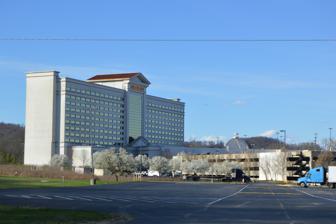
Building: Caesars Southern Indiana
Country: United States of America
Year built: 1998
American casino hotel Caesars Southern Indiana View from the west Location Elizabeth, Indiana Address 11999 Casino Center Drive SE Opening date December 12, 2019 Theme Romanesque No. of rooms 503 Total gaming space 110,000-square-foot (10,000 m 2 ) Casino type Land-based Owner Vici Properties Operating license holder EBCI Holdings, LLC Previous names Caesars Indiana (1998-2008) Horseshoe Southern Indiana (2008-2019) Renovated in 2008, 2016, 2019 Website caesars .com /caesars-southern-indiana Caesars Southern Indiana (formerly Caesars Indiana and Horseshoe Southern Indiana ) is a casino hotel in Southern Indiana . Opened in 1998, it is owned by Vici Properties and operated by the Eastern Band of Cherokee Indians , using the Caesars name under license from Caesars Entertainment . It is located outside the community of Elizabeth, Indiana at the Harrison County line, across the Ohio River from Louisville, Kentucky . This is the closest casino to Louisville because casino gambling is not allowed in neighboring Floyd County . Locals often simply call it "The Boat", a reference to the former riverboat that was the main focus of the complex. The complex includes over 100,000 square feet (9,300 m 2 ) of gaming space, a sports betting lounge, and several restaurants.  Other amenities include a hotel , a pavilion, a showroom , two parking decks, and a golf course . Steelman Partners designed the hotel. History On November 8, 1994, a ballot proposal to allow riverboat gambling was passed by the residents of Harrison County, Indiana , following legislation passed by the General Assembly to allow such gambling in the Hoosier state. In January 1995 five different proposals were given to the Indiana Gaming Commission in order to begin a riverboat gambling organization in Harrison County. Over a year passed before the proposition by the partnership of ITT Corporation 's Caesars division and Riverboat Development Incorporated (RDI) was approved, granting the Caesars World/RDI partnership the preliminary license in May 1996. The initial plan of the Caesars/RDI partnership was for the complex to cost $228 million, but by early 1998 the projected cost was raised to $275 million. They chose a site near Bridgeport, Indiana , an unincorporated town located immediately on the Harrison County side of the Harrison County/ Floyd County border; the site is 15 miles (24 km) southwest of Louisville, Kentucky ( Kentucky 's largest metropolis), and was selected after performing a study to determine the nearest accessible location (to the city) that would permit a riverboat casino to operate legally. Louisville officials attempted to delay the construction of Caesars Indiana, to protect the gambling revenue of Churchill Downs and other Kentucky horse racing interests. Environmental groups lodged similar complaints due to concerns regarding the potential negative impact of the proposed development on local air quality, waterways, and wildlife. The Caesars/RDI partnership had already spent $11 million on making necessary improvements to use the newly acquired property. A preliminary study by the United States Army Corps of Engineers in February 1998 determined that further environmental studies, which would have delayed the building of the necessary facilities for Caesars Indiana, were not necessary. However, the United States Army Corps of Engineers did caution the Caesars/RDI partnership to carefully consider the number of trees to be cleared and the impact on runoff water. Caesars Indiana was finally opened to the public on November 20, 1998. The riverboat was initially slated to begin operating in the summer of 1998, but interference by three different Indiana environmental groups issuing lawsuits, the United States Environmental Protection Agency (due to the Army Corps of Engineers concluding that a full environmental study was unnecessary), and heavy rains in the spring of 1998 delayed the opening. A VIP cruise on November 16, 1998, was the first sailing of the riverboat. Horseshoe Southern Indiana Since 1998, Horseshoe Southern Indiana has employed 2,400 people. It has been estimated that Horseshoe Southern Indiana has diverted $12 million in lottery revenue annually from the state of Kentucky. Because the original charter of the Colony of Virginia gave Virginia ownership of the entire Ohio River , which now forms the border between Kentucky and Indiana, Kentucky (which was split from Virginia in 1792) claims ownership of the entire river, and has often threatened to stop operations of riverboat casinos on the Ohio in neighboring states. Notably, a resolution proposed in the Kentucky House in 2002 called for "the purchase of a submarine to patrol the waters of the Commonwealth and search and destroy all casino riverboats." However, the non-binding resolution was never on the docket for a vote, and its sponsor said the resolution was in jest to protest Kentucky's ongoing prohibition of casino gambling. Due to the ownership of Caesars World having changed hands, Caesars Indiana was run by Starwood Hotels and Resorts , and then by Park Place Entertainment . From June 7 to June 19, 1999, the casino was shut down due to a river barge hitting the riverboat and due to excessive silt at its mooring site. It shut down again from March 20 to March 23 in 2008 due to unusually high river levels. High river levels again caused them to close in March 2011, April 2011 and March 2015, each for a handful of days. As part of its continual existence, the State of Indiana requires the casino to give money to two different charitable foundations in Harrison and Floyd Counties. In 2002, the Indiana legislature voted to allow casino riverboats to dock permanently. From 2002 to 2019, the riverboat never left the dock, except for once per year to prove to the United States Coast Guard that the vessel was seaworthy and could move under its own power. Horseshoe Southern Indiana was given as an example to discredit Kentucky governor Ernie Fletcher 's claims that Kentucky casinos would enable prostitution during the 2007 Kentucky governors race. In recent years, Horseshoe Southern Indiana has co-sponsored Thunder Over Louisville . An earthquake on April 18, 2008 , caused the complex to lose electrical power, and it had to rely on backup generators. Completed in April 2017, a $13-million renovation refurbished all 503 guest rooms, suites and the hotel lobby. The hotel remained fully operational during the renovation. In October 2017, ownership of the property was transferred to Vici Properties as part of a corporate spin-off , and it was leased back to Caesars Entertainment. In 2015, the Indiana legislature amended the law to allow casino gambling on land. In 2018, construction began on a land-based casino to replace the riverboat. On December 9, 2019, the riverboat was permanently closed. On December 12, 2019, a $90-million 110,000-square-foot (10,000 m 2 ) land-based casino replaced the riverboat after 18 months of construction. The property's name was changed to Caesars Southern Indiana to coincide with the opening. The new venue includes dining, shopping, gaming, and entertainment. Sports wagering was also added to the venue following Indiana's legalization of sports betting earlier in 2019. In September 2021, Caesars sold the operating business of Caesars Southern Indiana to the Eastern Band of Cherokee Indians (EBCI) for $250 million. The tribe would lease the complex from Vici for $33 million per year. The property would keep its existing name, under license from Caesars. Facilities The former main focus of the Horseshoe Southern Indiana complex was the M/V Glory of Rome riverboat, a four-story boat that was the largest riverboat in North America . It was also the largest riverboat casino in the world. It cost $50 million to construct. It is 452 feet (138 m) long, 100 feet (30 m) wide, with a total area of 173,200 square feet (16,090 m 2 ). It has four 1,000 horsepower (750 kW) Z-Drives. The smokestacks rise 100 feet (30 m) from the waterline , with eight feet below the waterline. The riverboat had 93,000-square-foot (8,600 m 2 ) of casino space with a maximum capacity of 5,030 "persons" (passengers and crew combined), with 3,600 gaming positions, 2,800 slot machines , and over 140 gaming tables. Since the casino has now moved onto dry land, and the riverboat is no longer part of the casino complex, Caesars announced plans to sell the riverboat. In a year 2000 study by the state of Indiana, 51.4% of casino employees are female, 12.9% are minorities, and 42.3% of employees coming from places other than Harrison, Floyd, and Clark County, Indiana . Only 30% of the 4.5 million admissions to the casino were of Indiana residents. There were 68 arrests that year, mostly due to public drunkenness. Caesars Southern Indiana also includes a nature preserve , over 10 restaurants, a conference center, hotel, shopping center, and a nearby golf course with an equestrian theme called Chariot Run. In September 2022 it was announced that a Gordon Ramsay Steak restaurant will be opened at Caesars Southern Indiana before the end of the year. Transportation Bus shuttles to Caesars Southern Indiana from Indianapolis and Louisville are made available, with reservations available. The facility includes a four-level parking garage , and is primarily accessed by Indiana 111 . Although it is located directly across the river from Southwest Louisville, due to the lack of a bridge, Louisvillians must drive north first through New Albany to reach Caesars. During various parts of the planning of the Ohio River Bridges Project , a bridge connecting Louisville directly to Indiana 111 has been proposed, with a primary advantage being easier access to Caesars. However, as of 2019, no plans existed for such a bridge. See also Gambling in Indiana List of attractions and events in the Louisville metropolitan area Harrah's Cherokee Harrah's Cherokee Valley River References